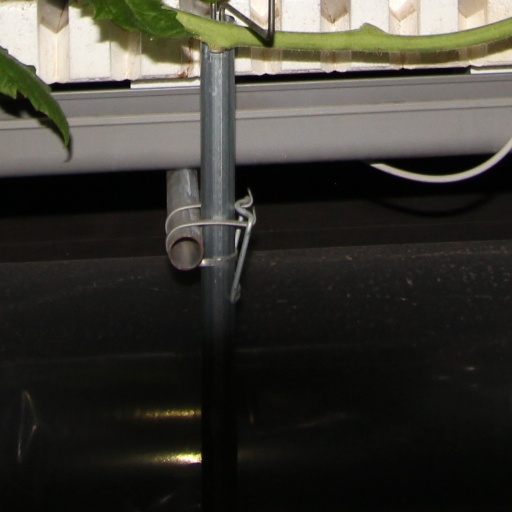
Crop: tomato